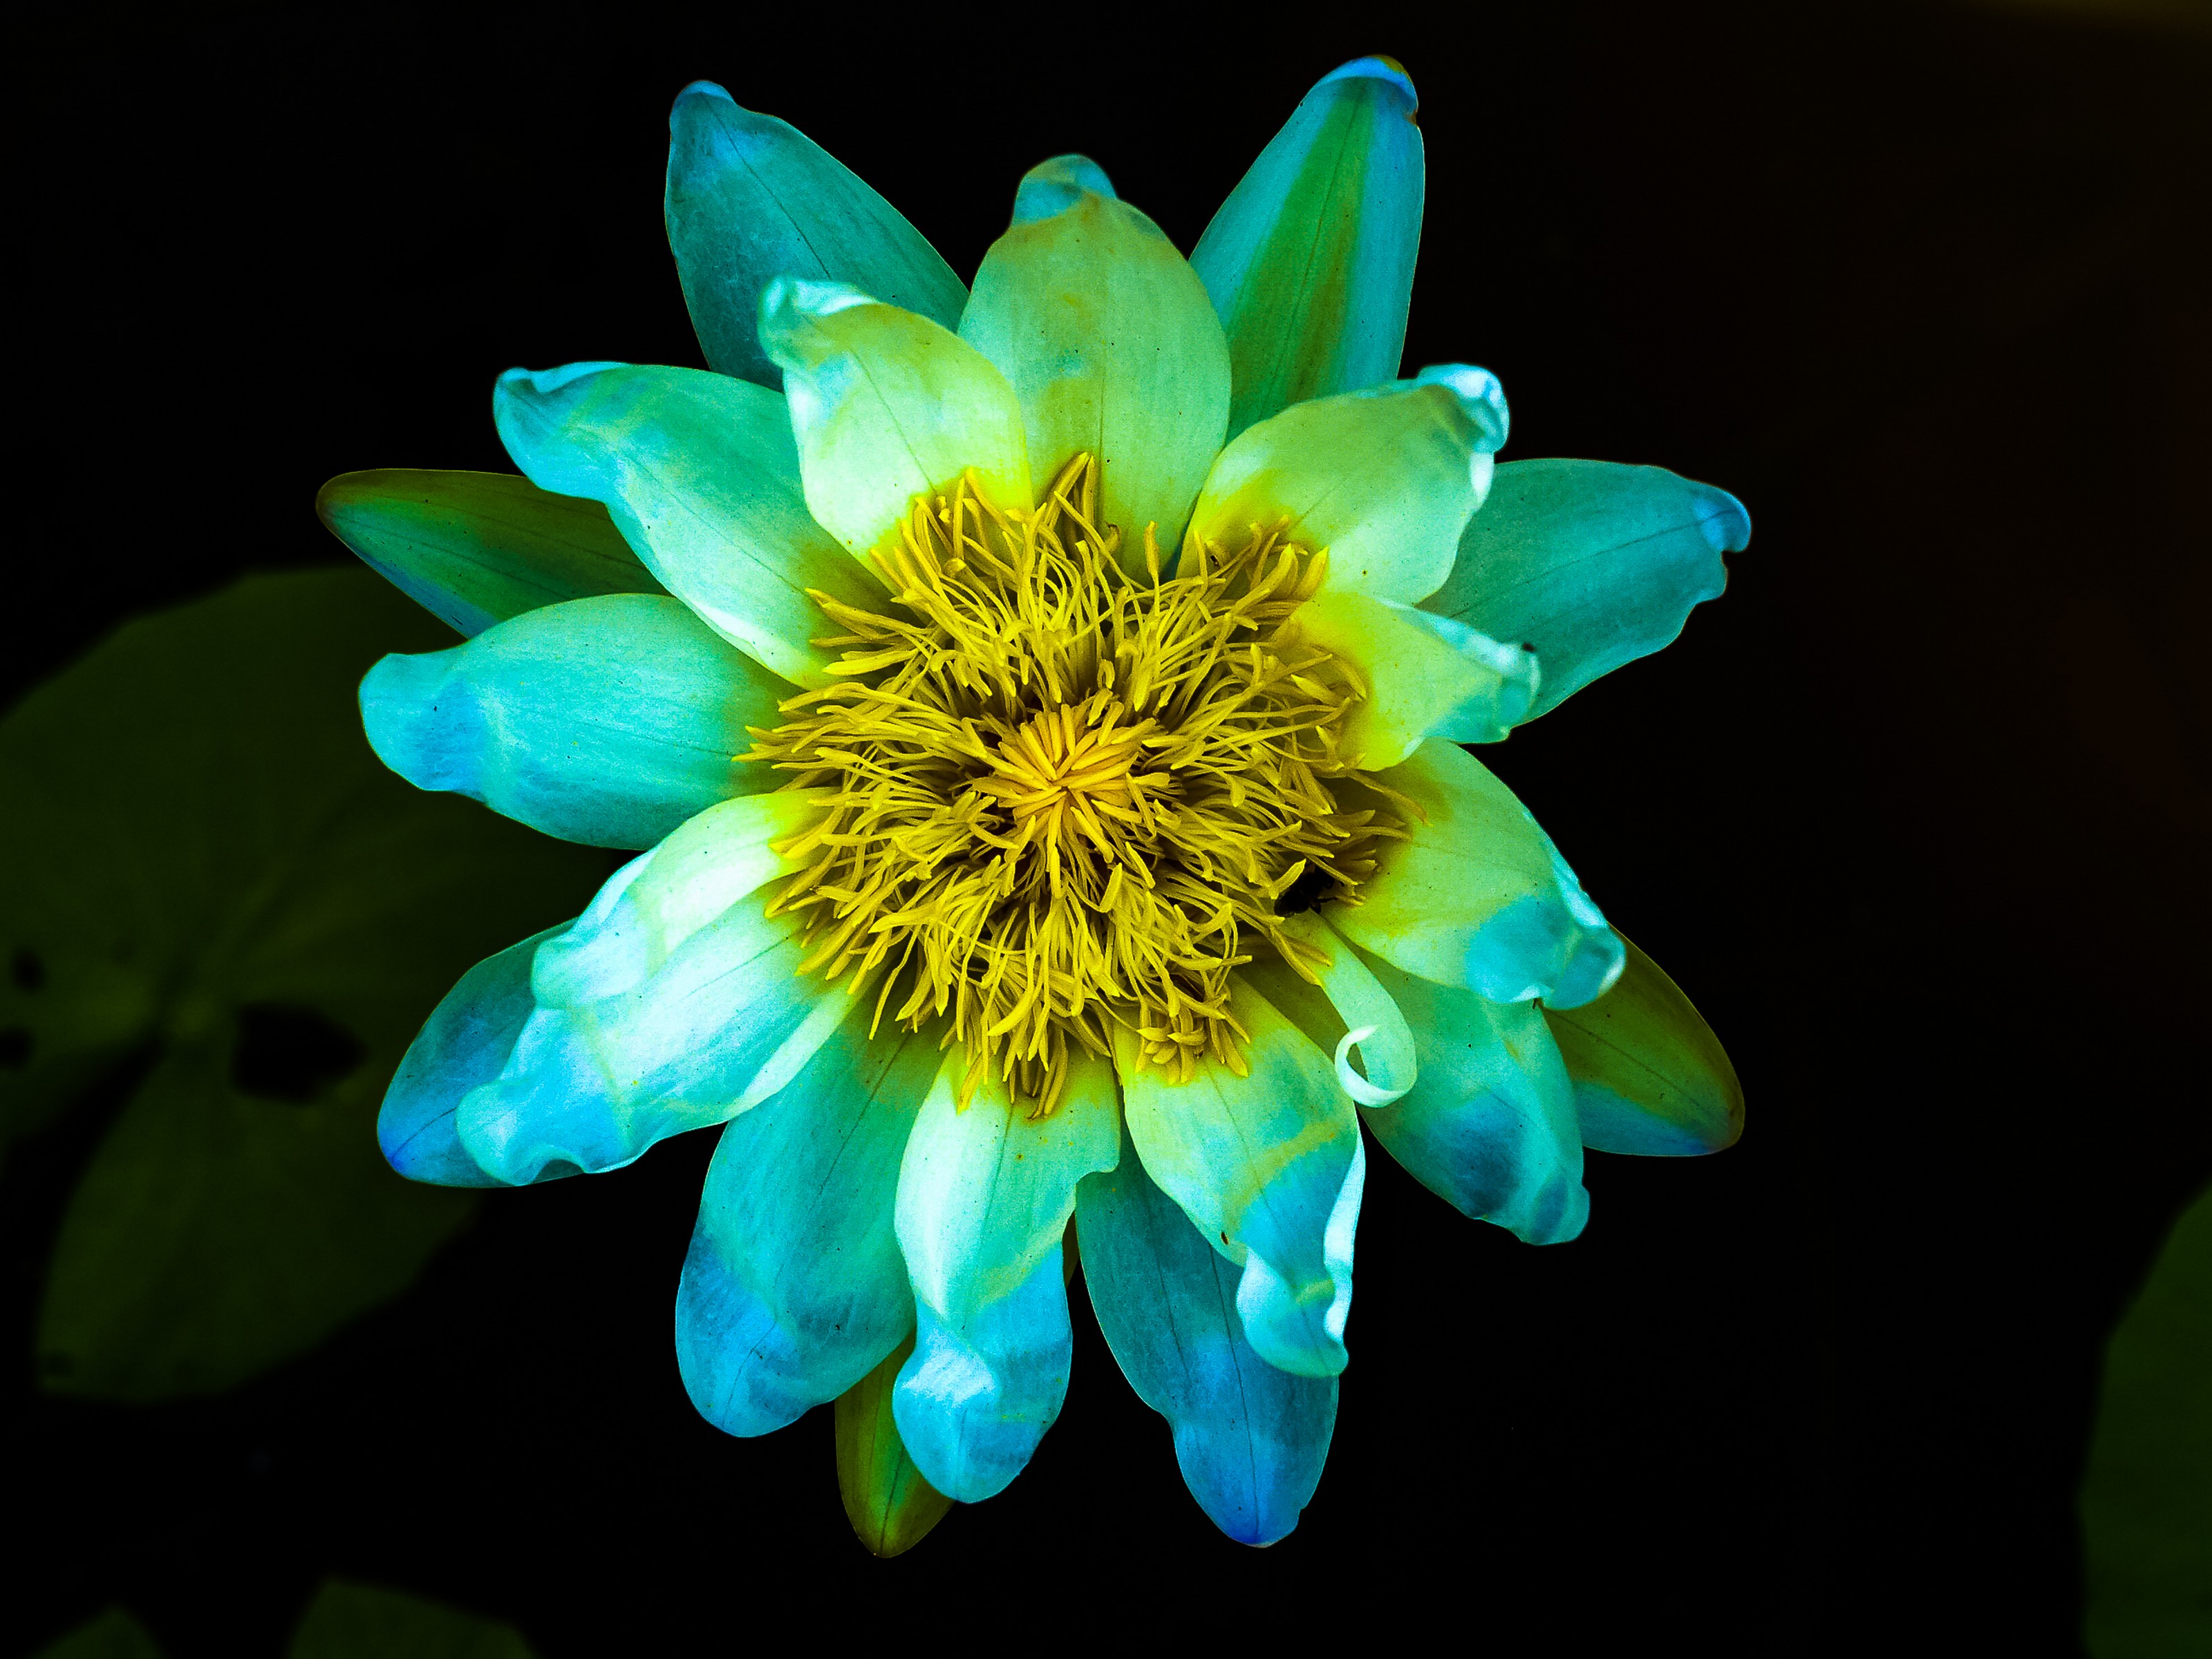
blossom, blue, botanical, bright, brightly, color, colored, drops, flora, flower, formal, garden, green, horizontal, lake, lily, lit, magenta, medicine, monet, multi, nature, ornamental, outdoors, petal, pink, plant, pond, red, reflection, saturated, scene, single, space, surface, tranquil, vibrant, water, white, yellow, wildflower, close up, macro photography, aquatic plant, spring, computer wallpaper, annual plant